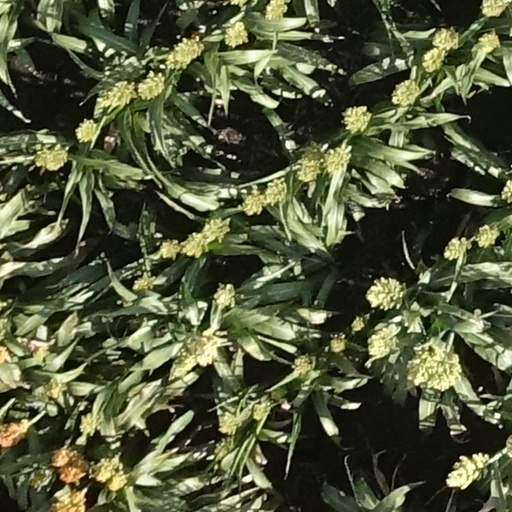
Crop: sorghum